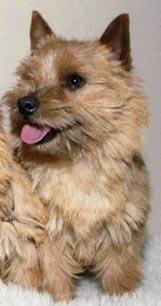
Norwich_terrier